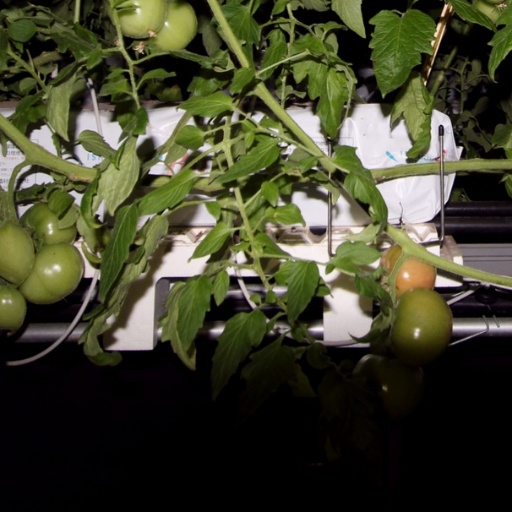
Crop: tomato